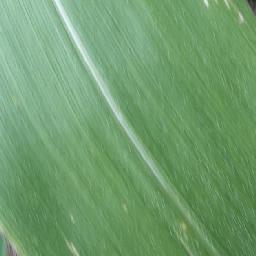
Label: Corn_(Maize)___Healthy